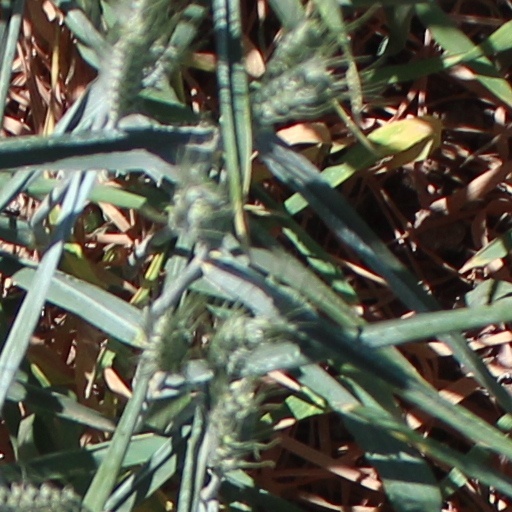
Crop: wheat